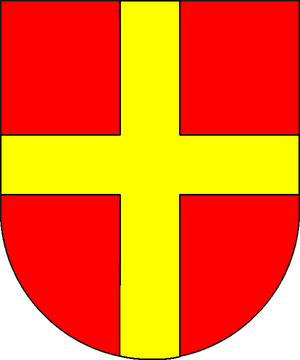
Wilbrand d'Oldenburg fut évêque d'Utrecht de 1227 à 1233.